Bipolar disorder

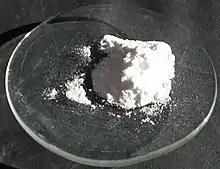
Lithium is the only medication approved by the FDA for treating mania in children.

The DSM and the ICD characterize bipolar disorder as a spectrum of disorders occurring on a continuum. The DSM-5 and ICD-11 lists three specific subtypes: